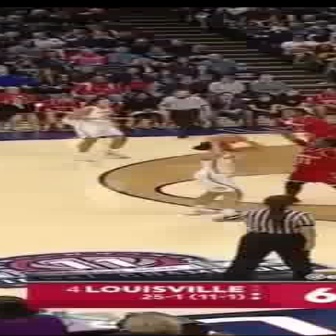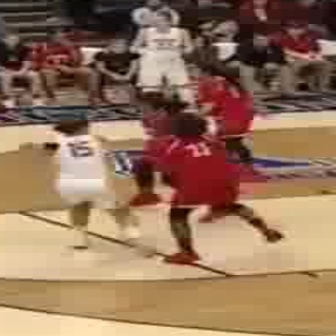
  Please identify the target specified by the bounding box [181,136,266,220] in the first image and locate it in the second image. Return the coordinates in [x_min,y_min,x_max,y_max] format.
Answer: [14,116,155,257]